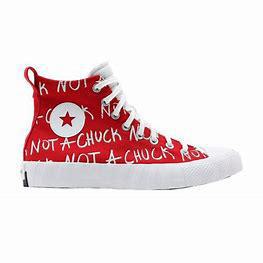
Brand: Converse
Model: UNT1TL3D